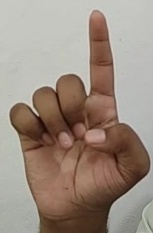
ASL sign: D